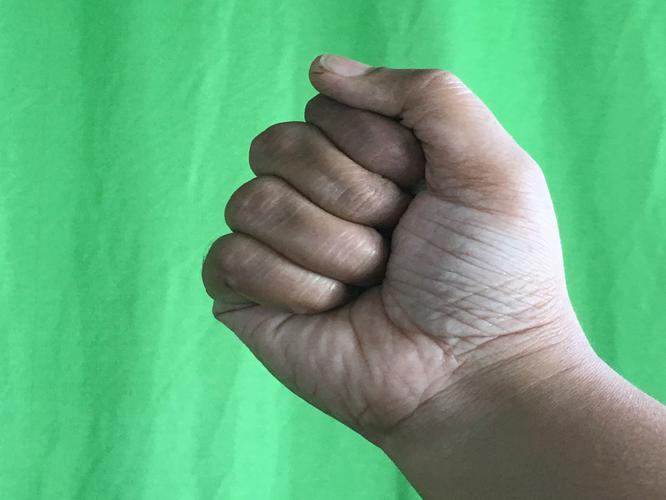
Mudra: Mushti
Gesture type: single_hand